422d Test and Evaluation Squadron

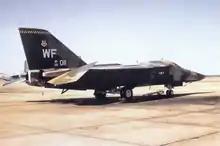
Squadron F-111E 68–0011 at Nellis in 1971

Its initial primary mission was the operational test and evaluation of General Dynamics F-111 Aardvark aircraft. Took over F-111As of 4539th Combat Crew Training Squadron, aircraft tail coded "WF". In 1977, F-111 testing ended at Nellis and was relocated to McClellan Air Force Base, California, as Detachment 3, 57th Fighter Weapons Wing. McClellan was the Air Force Logistics Command prime support depot for the F-111 and changes and modifications could be made there and tested by the detachment. The 431st Test and Evaluation Squadron was activated at McClellan in 1980, replacing the detachment and remained active until June 1992 when the F-111D was retired.